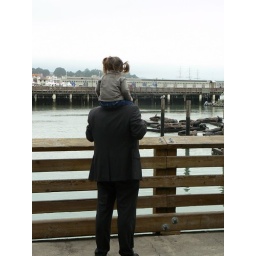
A lil girl who went up the hill but came down in a mountain of support called dad